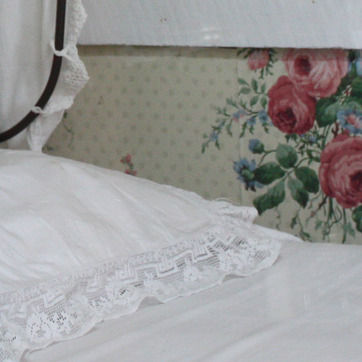
Material: wallpaper